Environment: real
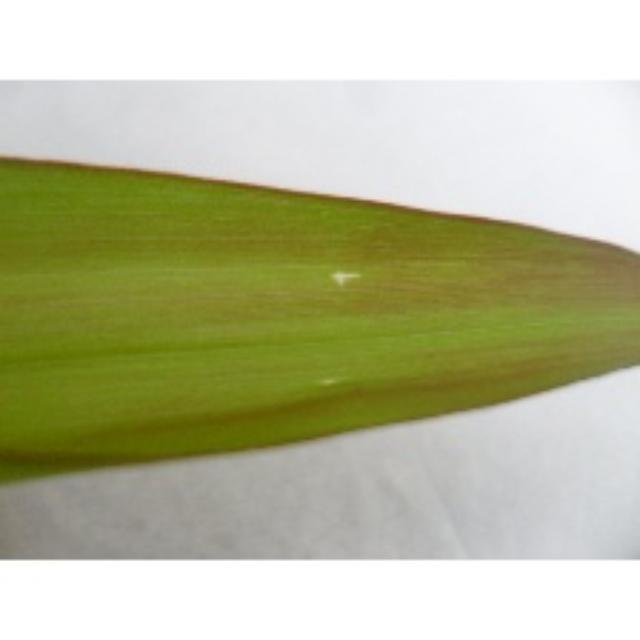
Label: phosphorus_deficiency